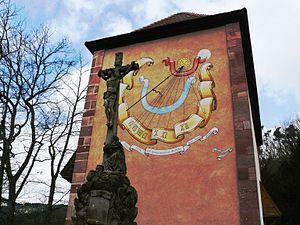
Cadran solaire à l'arrière de la chapelle de Notre Dame de Lorette (Murbach, Alsace, France).
Murbach est une commune française située dans le département du Haut-Rhin, en région Grand Est.